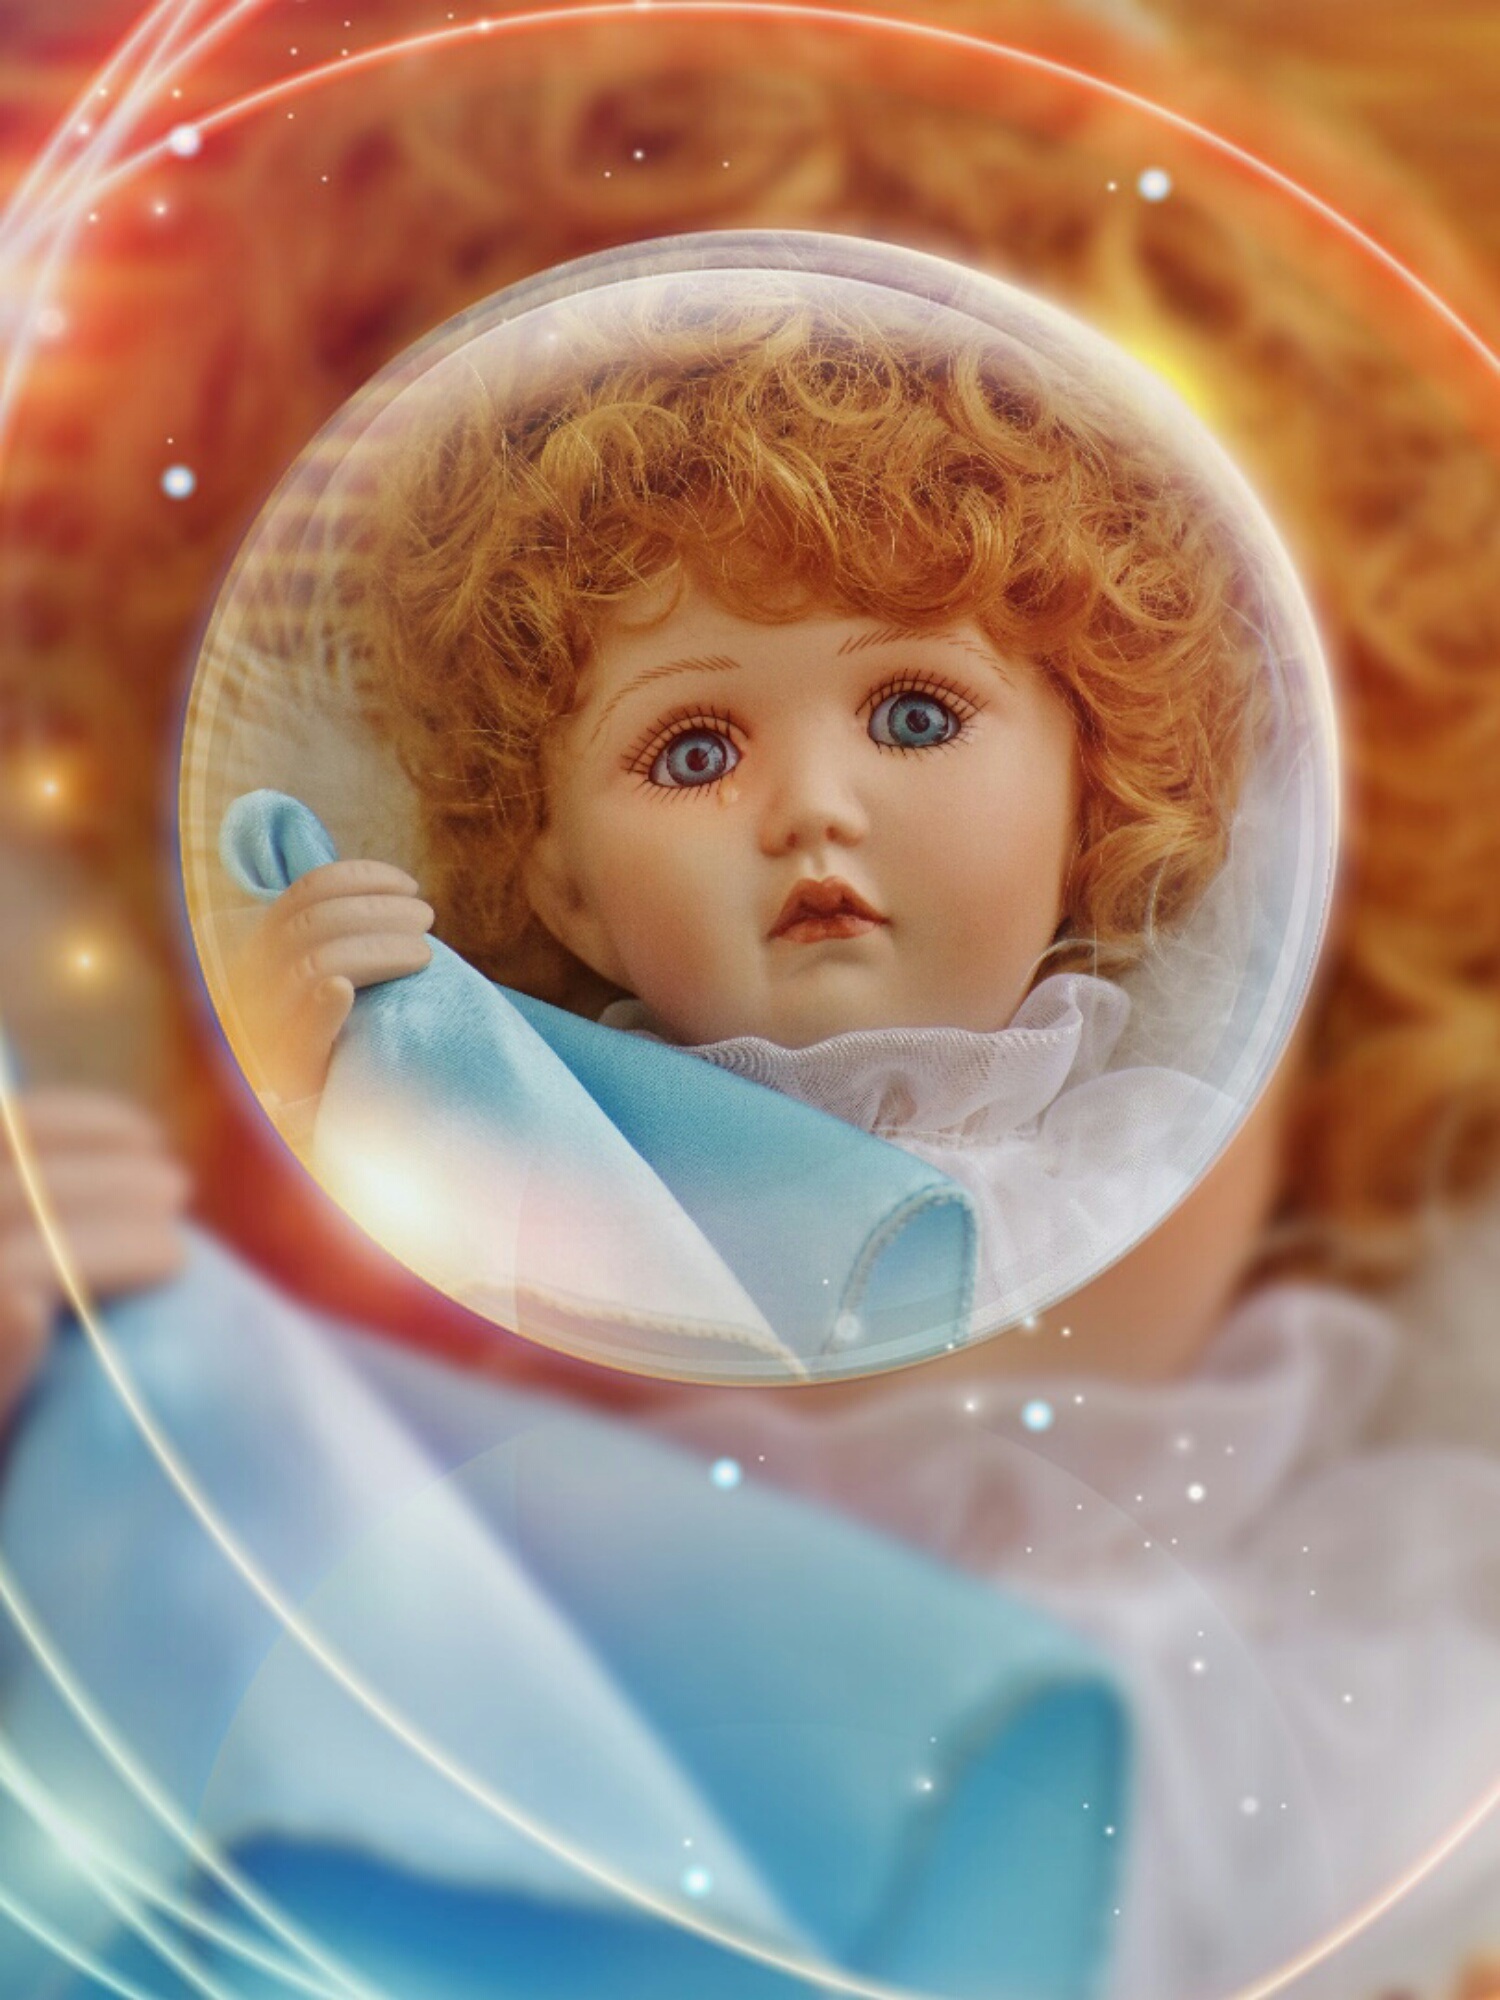
play, sweet, cute, child, toy, sad, doll, angel, children, infant, toddler, eye, ball, toys, funny, organ, sweetness, guardian angel, collector's doll